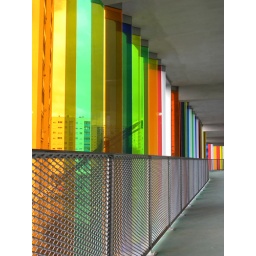
house building in Bordeaux